Delaware County, Iowa

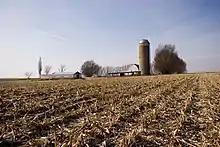
A farm near Hopkinton

According to the U.S. Census Bureau, the county has a total area of , of which is land and (0.2%) is water. It has a rough hilly surface.